Jorge Taiana

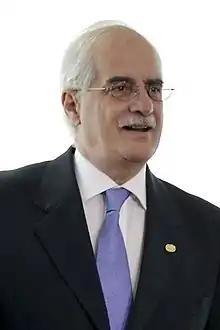
Taiana in 2016

Jorge Enrique Taiana (born 31 May 1950) is an Argentine Justicialist Party politician who served as the country's Minister of Defense from 2021 to 2023. Taiana previously served as Foreign Minister in the administrations of President Néstor Kirchner and his successor, Cristina Fernández de Kirchner, from 2005 to 2010, and as a National Senator for Buenos Aires from 2019 to 2021.